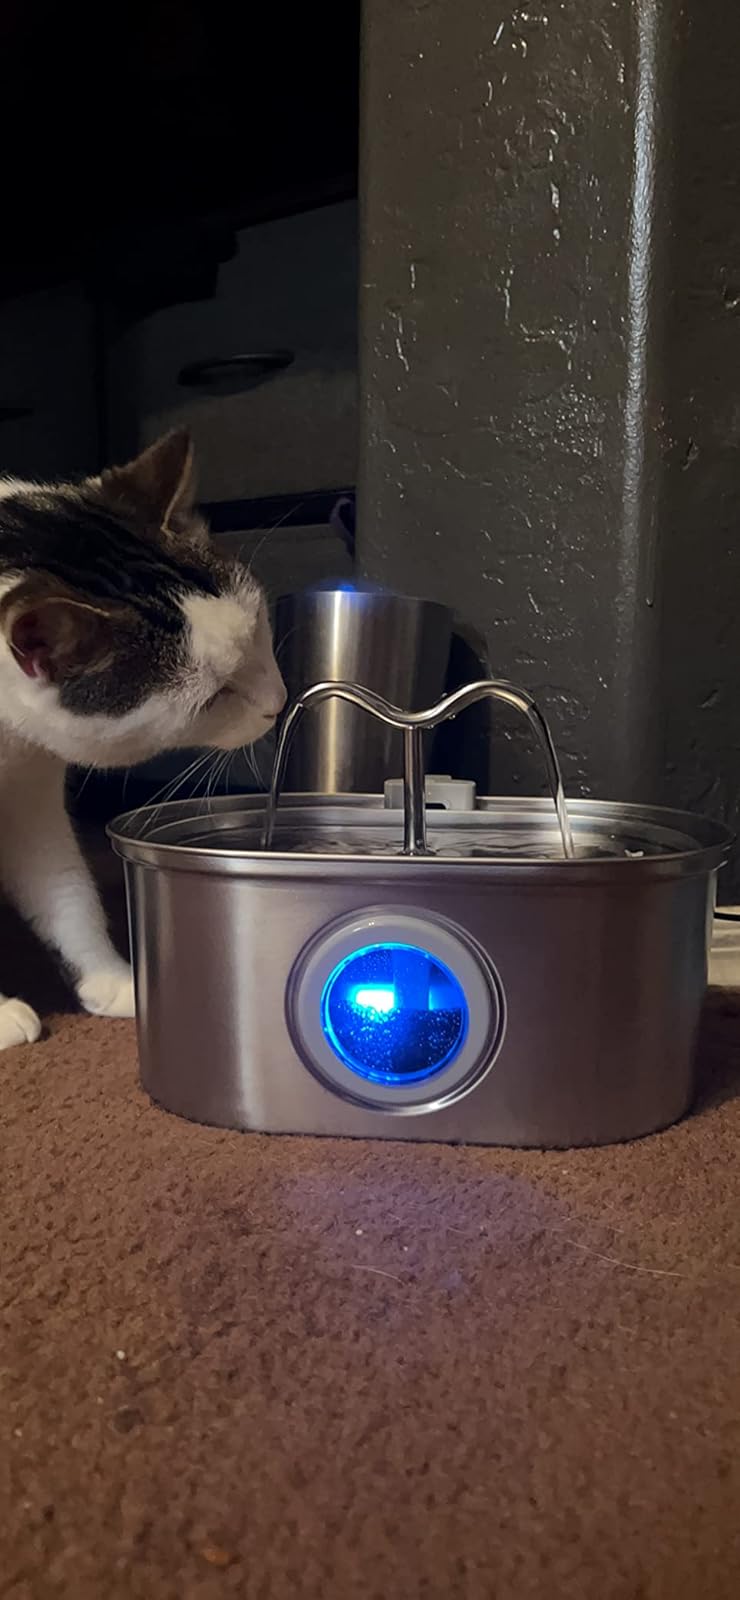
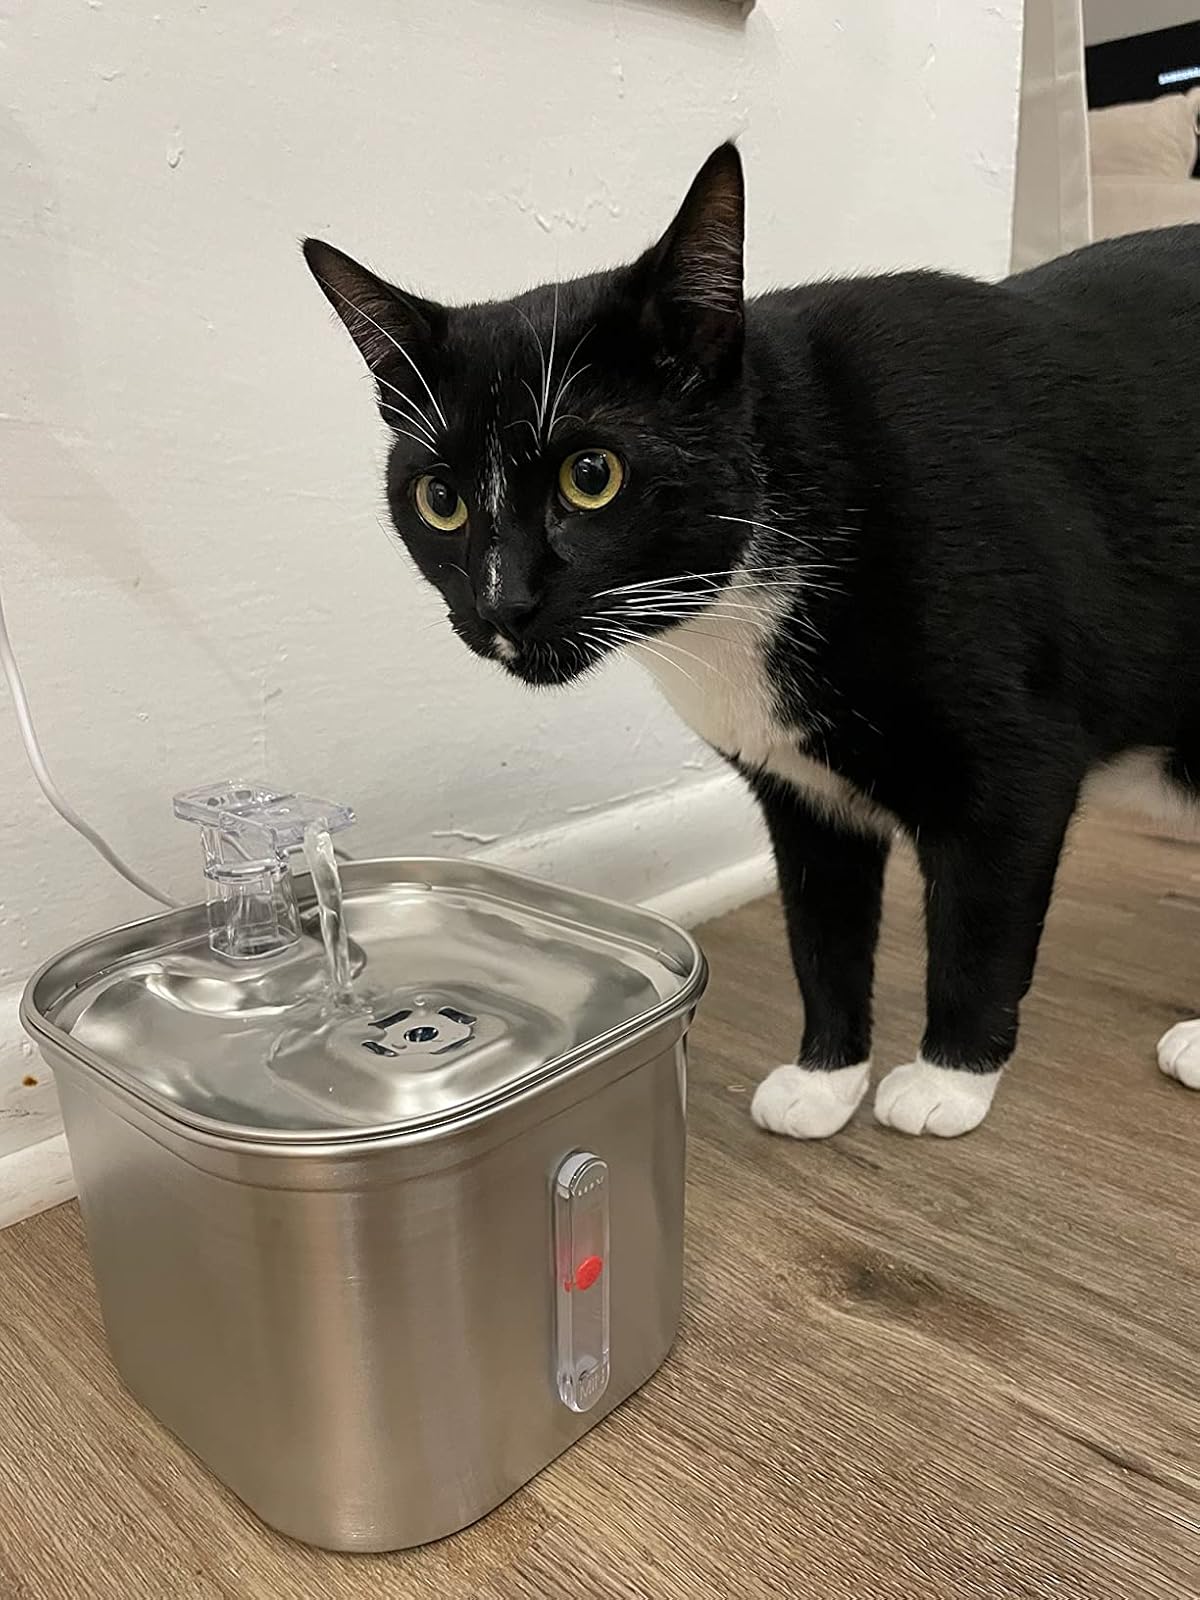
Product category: items_bowl
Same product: no